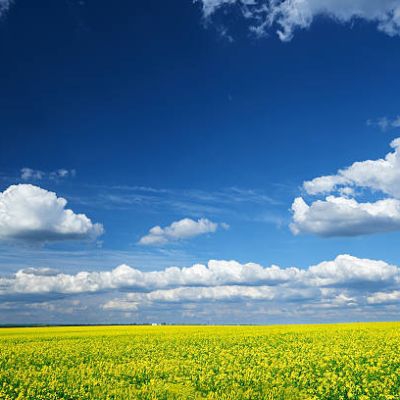
Cloud type: Cumulus (Cu)